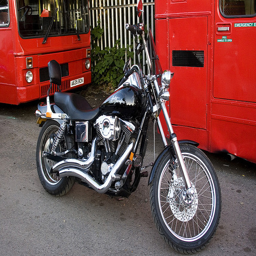
a motorcycle that is parked next to a bus
Motorcycle parked in front of two red buses.
There is a motor bike that is parked in the street
A parked motorcycle next to two red buses.
A motorcycle standing beside two red buses in the street